C-Tran (Washington)

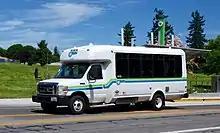
A minibus in "C-Van" paratransit service

C-Tran operates seven days a week. Sunday and holiday services are reduced, with trips to and from Portland being less frequent, and some express and limited routes may not run. Local service starts at about 6:15 am and ends about midnight. Weekday express and limited service to Portland begins at 5:20 am with the last trip to Vancouver at 7 pm. On weekends, there is no service to Portland excluding the 60 (Delta Park Limited) to Delta Park/Vanport MAX Station and Jantzen Beach and the 65 (Parkrose Limited) to Parkrose/Sumner Transit Center. Weekend service on route 60 starts at about 6:30 am and the last trip from Delta Park/Vanport departs at midnight. Weekend service on route 65 starts at about 8:30 am with the last trip to Vancouver departing at about 6:40 pm. The Current (formerly known as the Connector), a dial-a-ride service, runs from 5:30 am to 7:00 pm on weekdays.